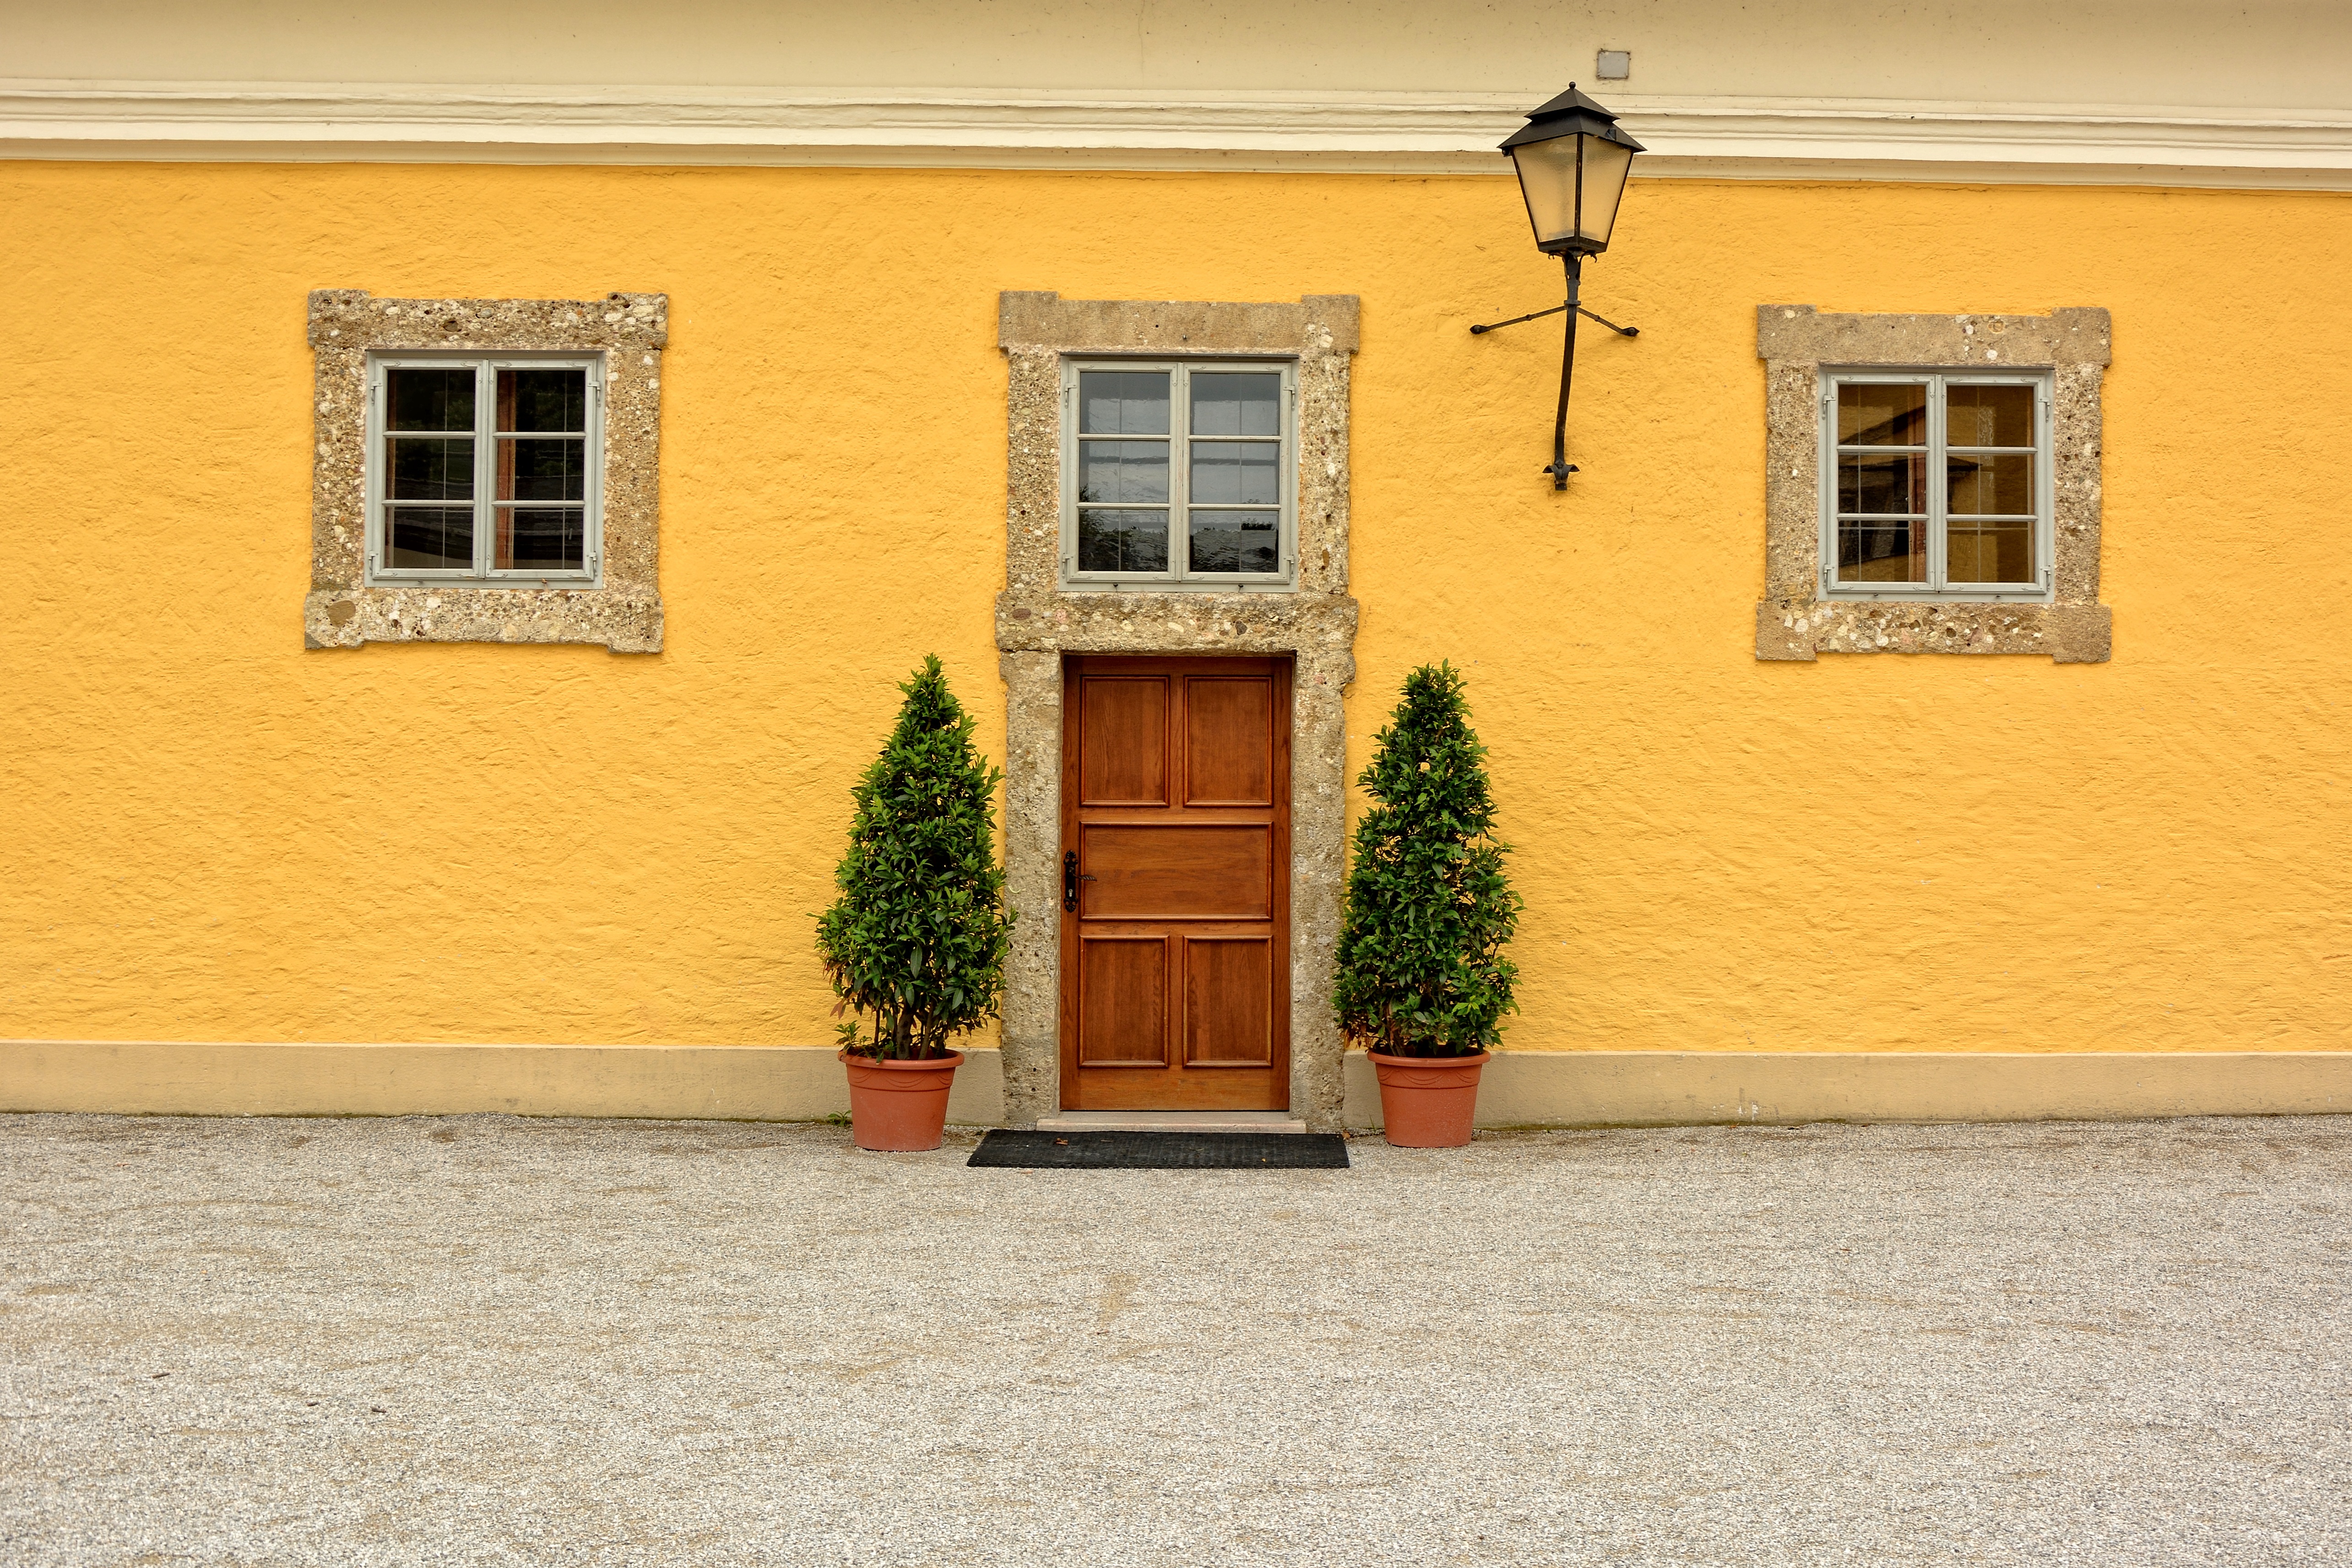
architecture, wood, house, floor, window, old, home, wall, hall, color, romantic, facade, property, yellow, brick, door, ornament, interior design, front door, design, estate, input, house entrance, historically, hauswand, housewife, flooring, bowever, hausdeko, window covering